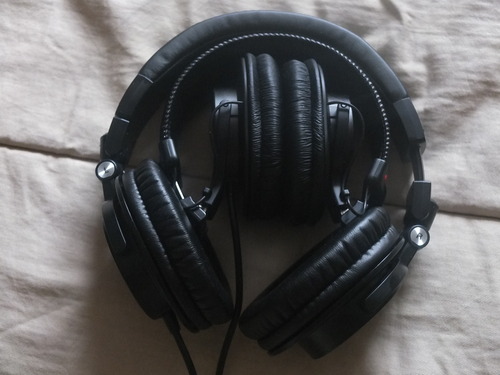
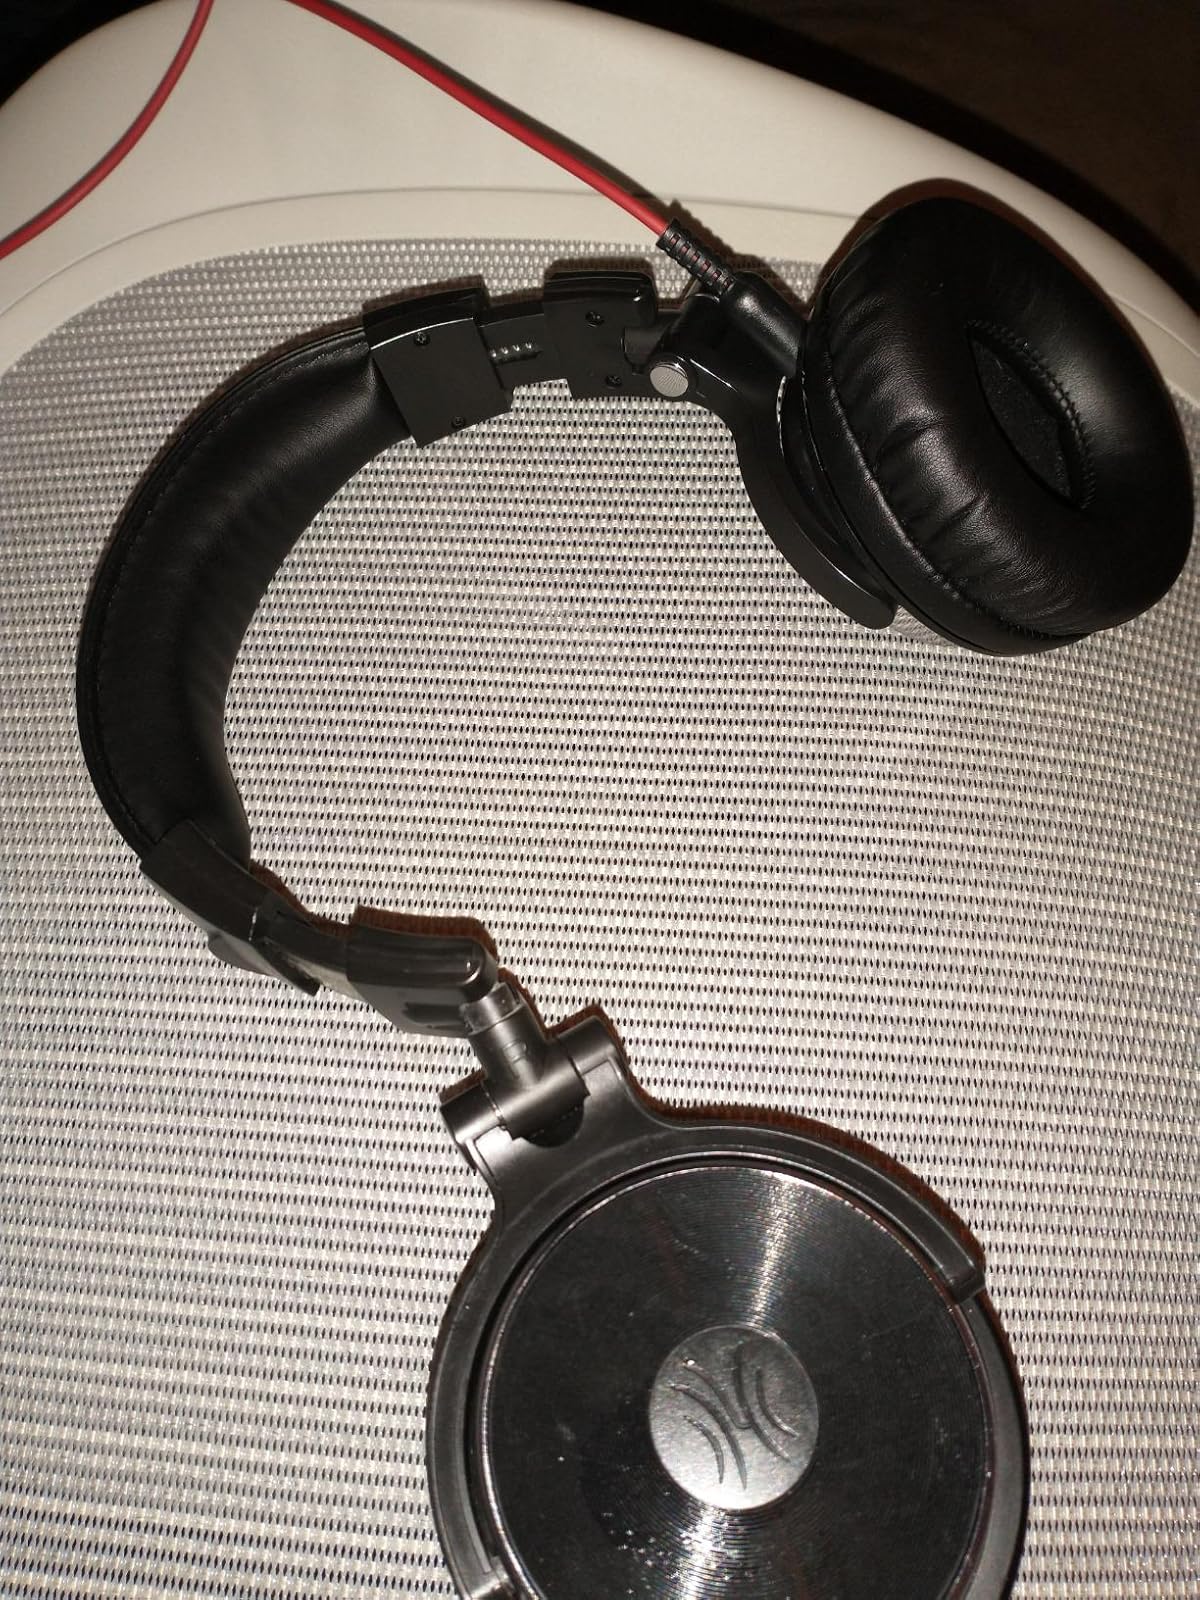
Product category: headphones
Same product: no